List of Gotham (franchise) characters

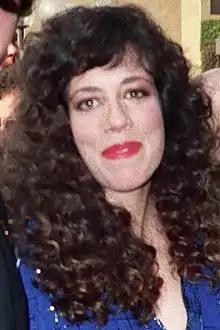
Allyce Beasley

Ecco (portrayed by Francesca Root-Dodson) is the assistant and proxy of Jeremiah Valeska. After his transformation into a criminal and terrorist, Ecco continues acting as Jeremiah's right-hand woman and begins donning a jester costume, earning her the nickname "Mummer". She traps Jim Gordon inside the bunker with the bombs and later kills two guards for Jeremiah at Wayne Enterprises and the two of them use their keycards to break inside. After Gotham becomes No Man's Land, Ecco continues to work as Jeremiah's accomplice and henchwoman, breaking into GCPD and vandalizing their map with Jeremiah's symbol. In addition, she helps Jeremiah to establish the Church of Jeremiah Valeska as a way to gain followers.